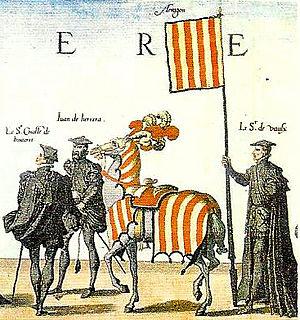
Le Vice-roi d'Aragon était le représentant de la monarchie en Aragon. La charge a été instituée en 1517 par Ferdinand II d'Aragon, appelé «le Catholique», dernier roi d'Aragon, lors de l'union des Couronnes de Castille et d'Aragon. Avec la création de l'État Moderne, les anciens royaumes de la Péninsule, tout en gardant une certaine indépendance politique et juridictionnelle, se sont transformés en vice-royautés, dont l'autorité était exercée par le vice-roi, représentant l'autorité suprême, celle du roi, à partir de Charles Quint, petit-fils de Ferdinand le Catholique. La vice-royauté d'Aragon a disparu avec la réforme de l'État menée à bien par la maison des Bourbons. Cette réforme est intervenue après la Guerre de Succession d'Espagne avec la promulgation des Décrets de Nueva Planta publiés le 29 juin 1707, une fois gagnée la bataille d'Almansa. Ces décrets ont concerné le Royaume d'Aragon et le Royaume de Valence. Ils ont aboli l'indépendance du vice-royaume d'Aragon et les Fors d'Aragon historiques.